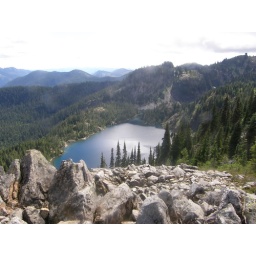
Rachel lake from rock area lunch stop near high point on Lila lake trail.